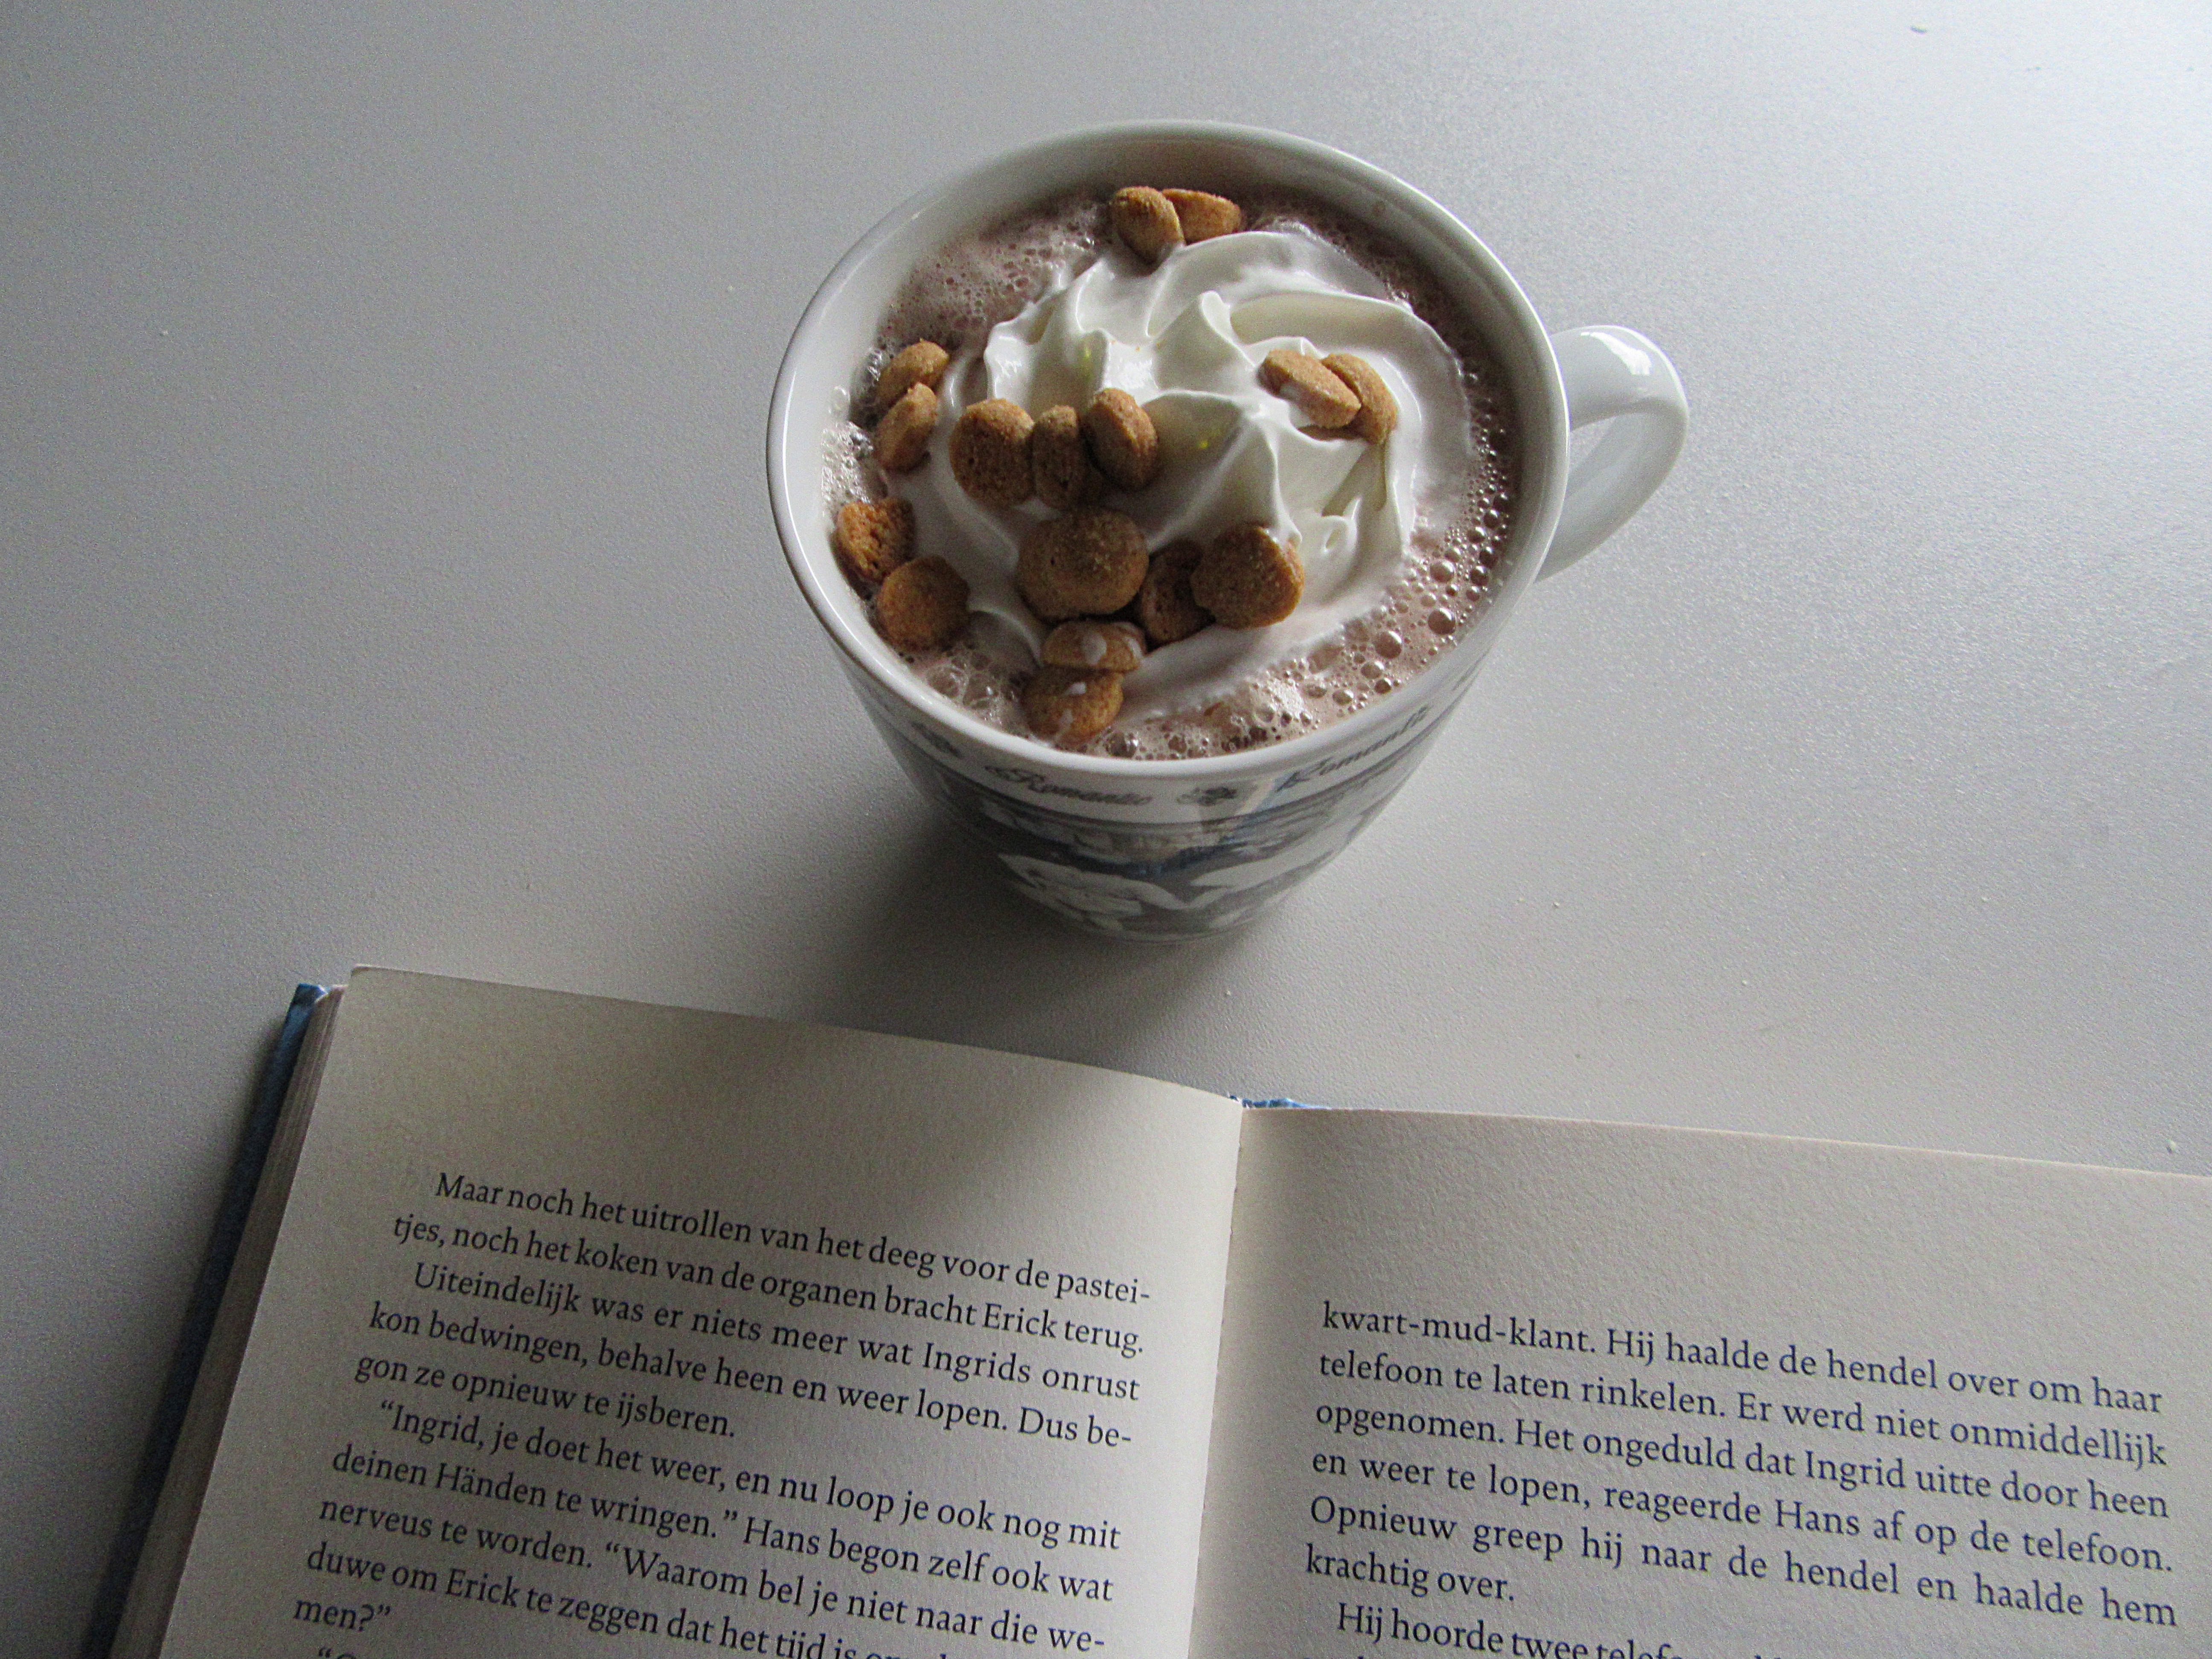
table, book, read, winter, cup, food, relax, cosy, drink, breakfast, dessert, cocoa, whipped cream, cookies, books, flavor, body kits, unwind